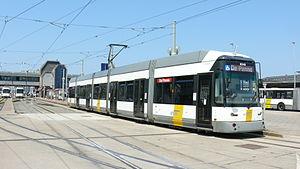
Rame ""Hermelijn"" N° 6340 à ""Oostend Station"" en provenance de Knokke Station"
Le tramway de la côte belge ou Kusttram est un tramway qui dessert la côte maritime belge de La Panne à Knokke.